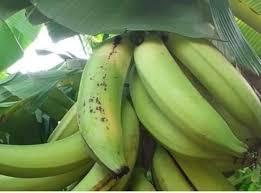
Banchi la ndizi la kijani ambalo bado hazijakomaa.Ndizi hizi zimebaki kwenye mti wake zikiwa zimefunikwa na majani ya mnazi.Ndizi ni mwongozi wa matunda muhimmu sana hasa katika nchi ya afrika mashariki ikiwa ni  chanzo kubwa.